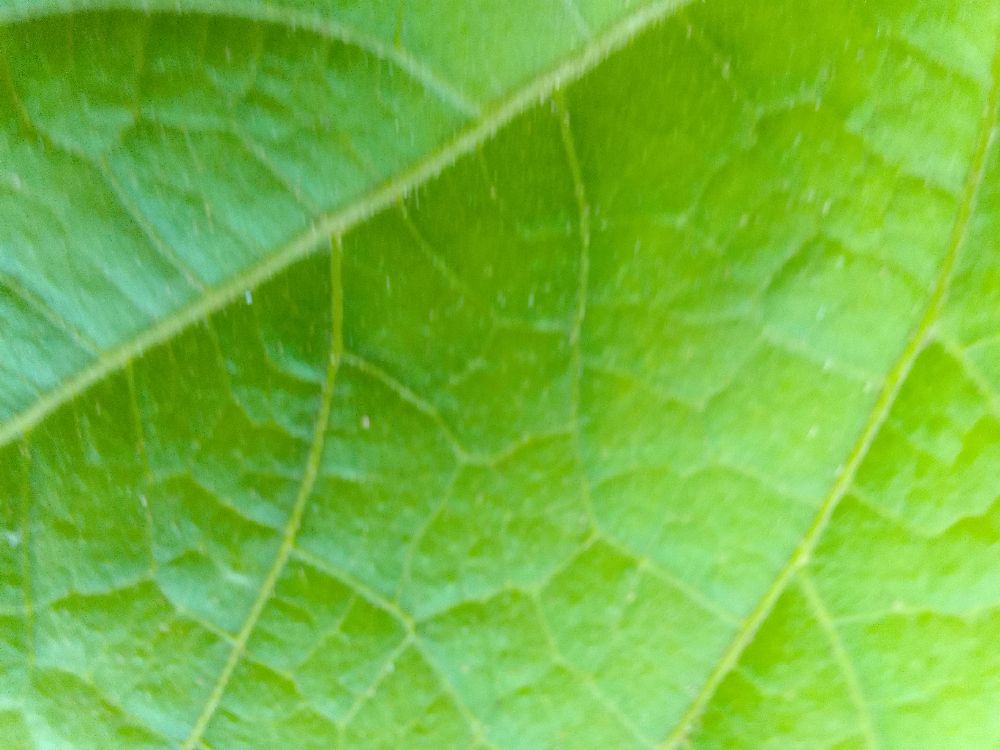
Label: healthy